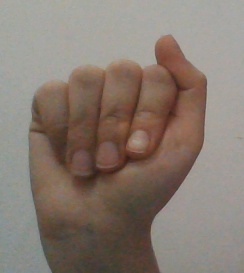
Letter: saad